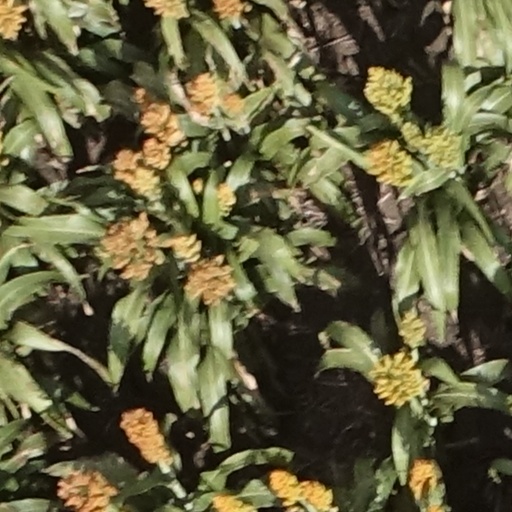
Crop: sorghum